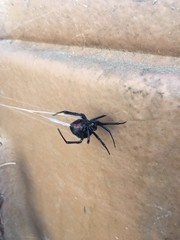
Species: Lactrodectus_hesperus